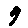
Label: 9